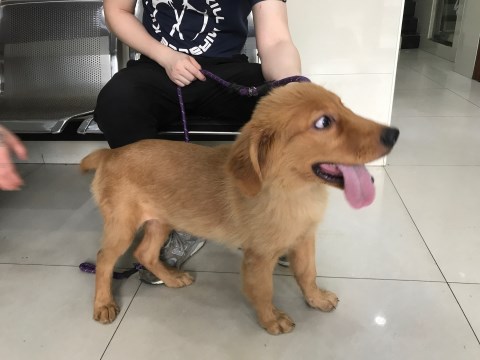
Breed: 5355-n000126-golden_retriever